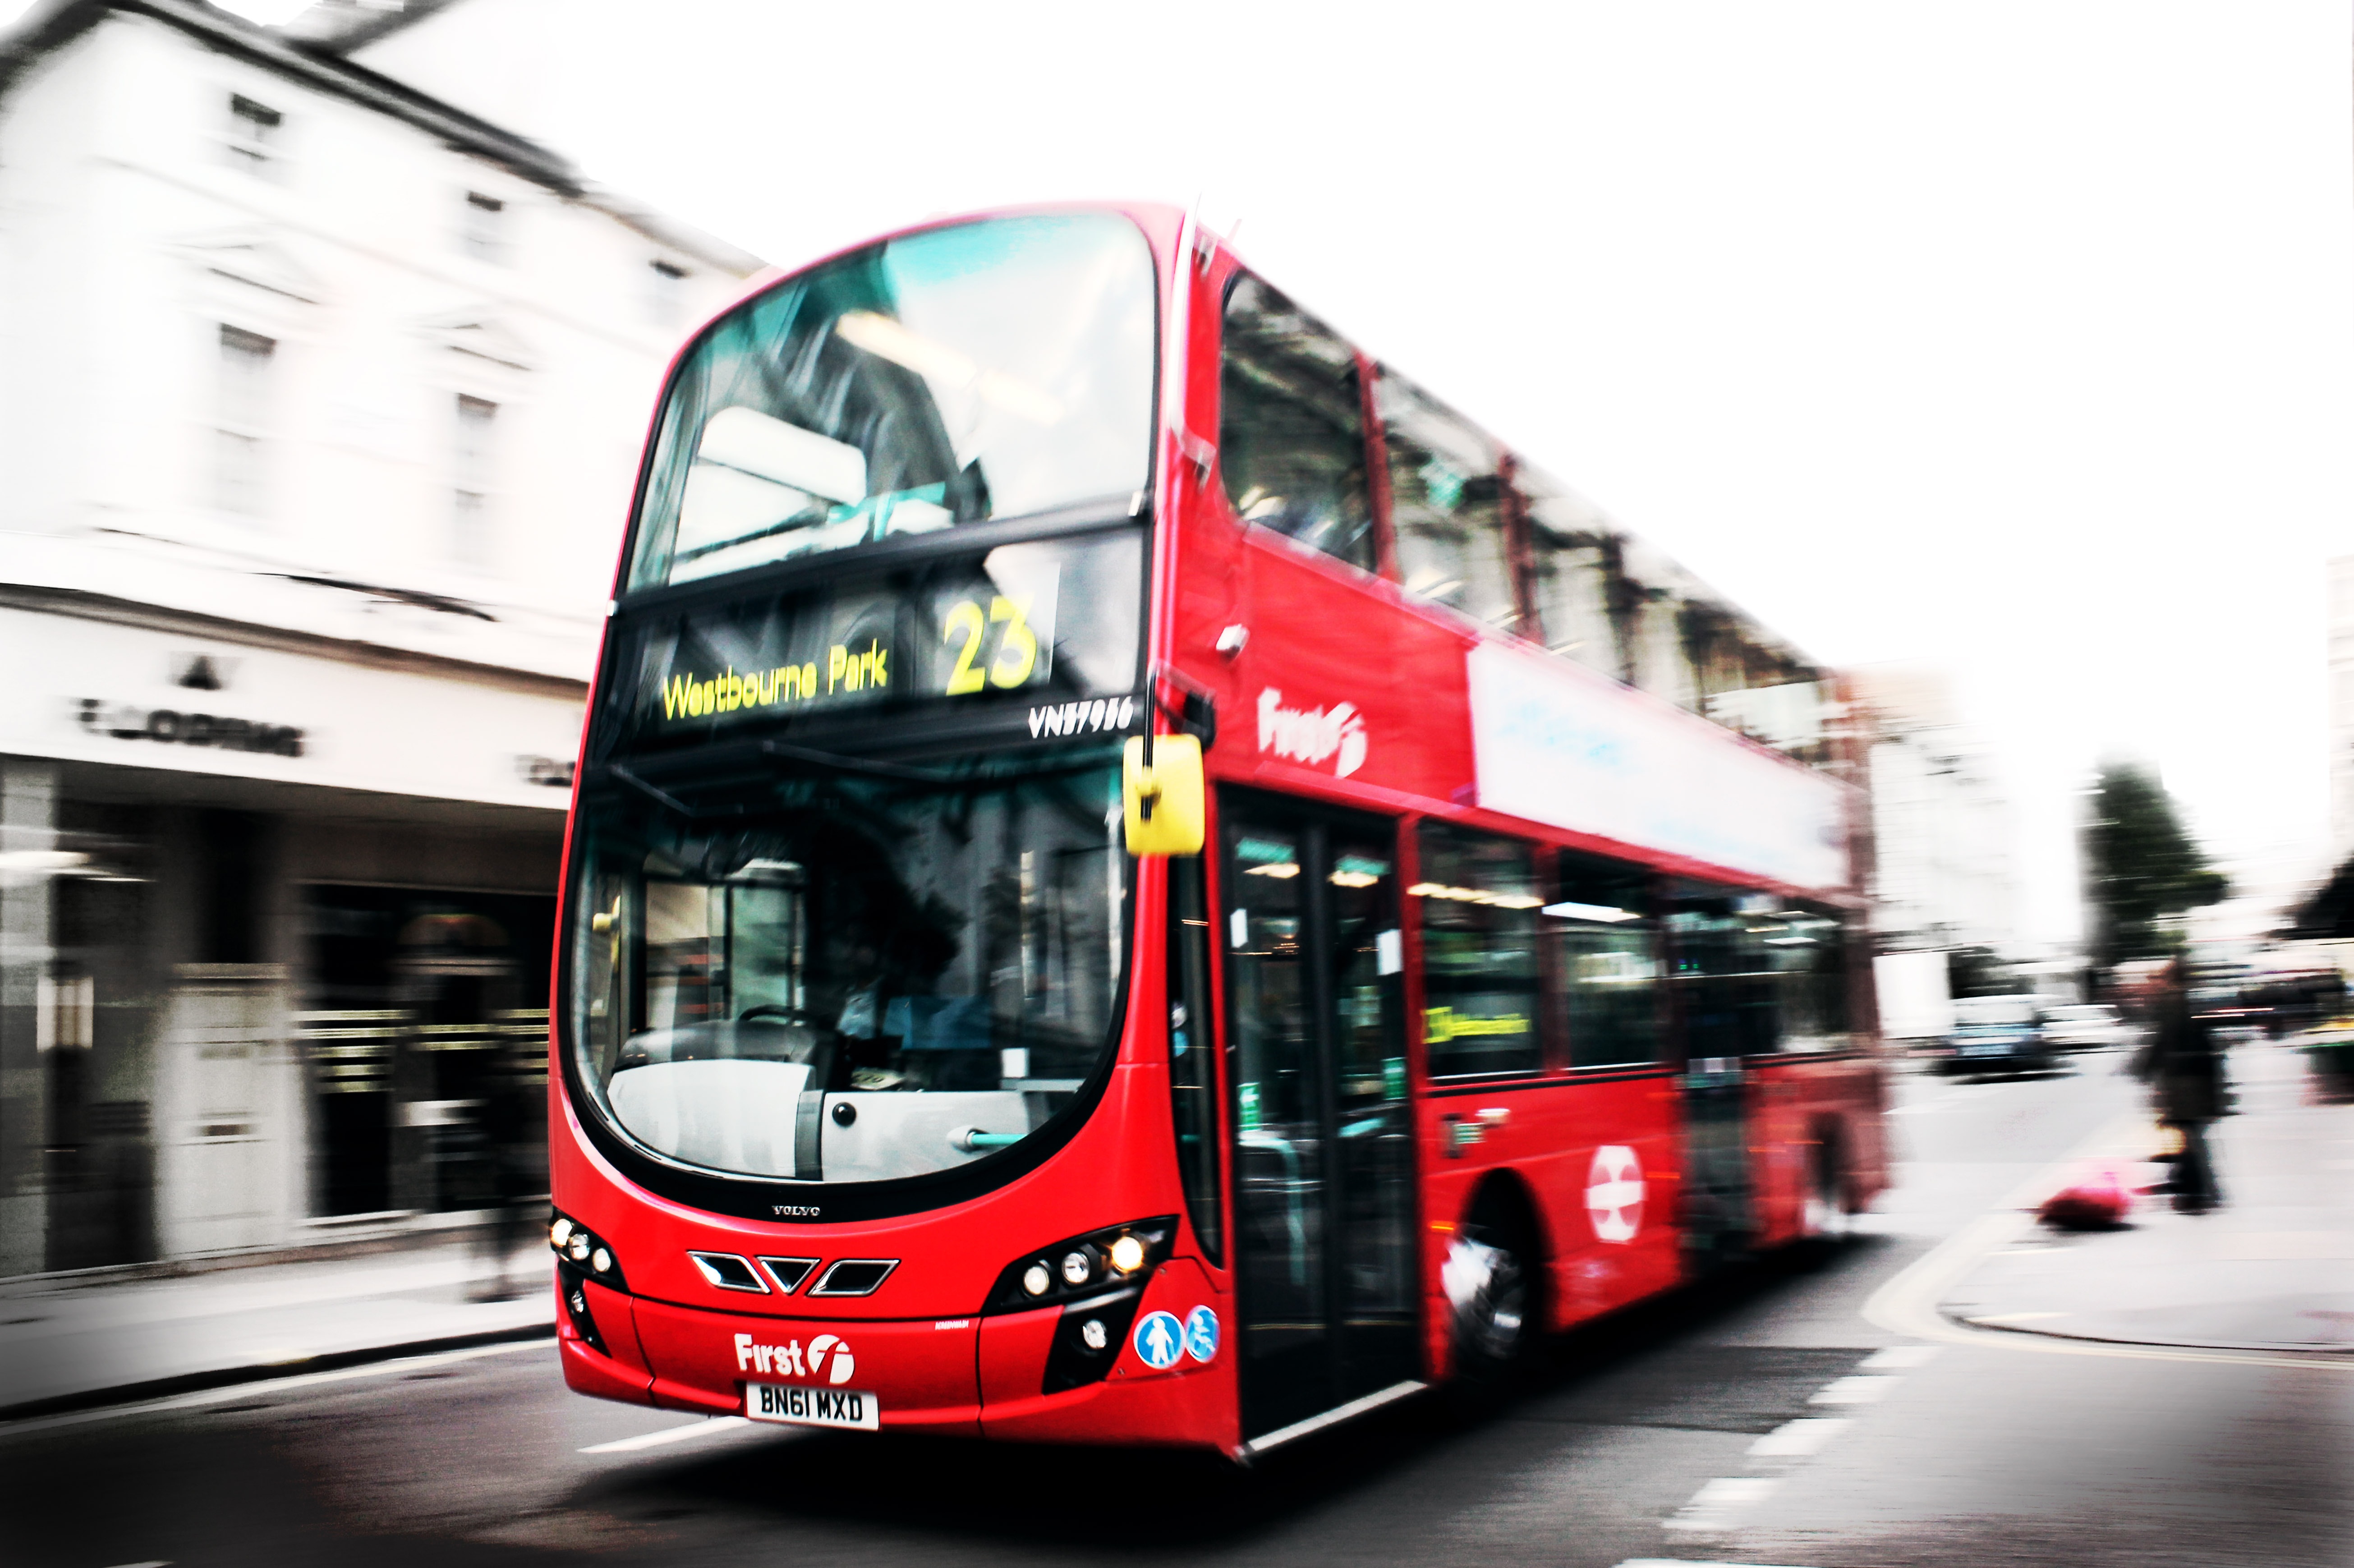
architecture, city, tourist, transport, europe, red, vehicle, symbol, public transport, england, bus, capital, london, art, colors, british, history, special, contemporary, contrasts, cities, rims, double decker bus, land vehicle, scanning, mode of transport, metropolitan area, luxury vehicle, tour bus service